Prayer to Saint Michael

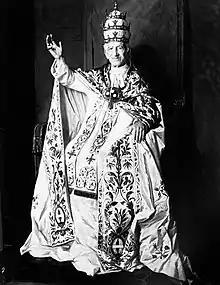
Pope Leo XIII

The 'Leonine Prayers' originated in 1884, when Pope Leo XIII ordered certain prayers to be said after Low Mass, in defense of the independence of the Holy See. God's help was sought for a satisfactory solution to the loss of the Pope's temporal sovereignty, which deprived him of the independence felt to be required for effective use of his spiritual authority. The prayer to St Michael described above was added to the Leonine Prayers in 1886.